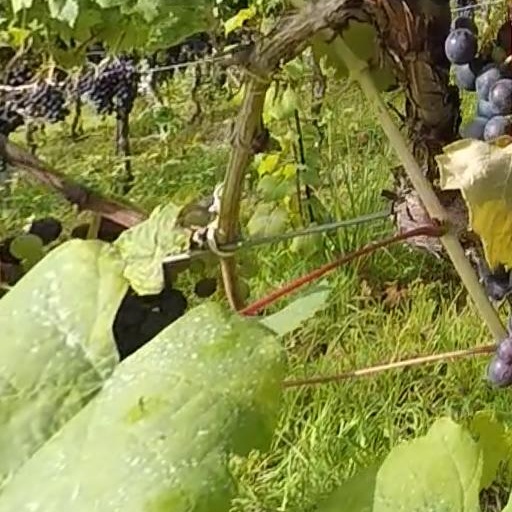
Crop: grape